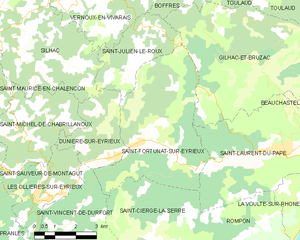
Carte des communes françaises: Saint-Fortunat-sur-Eyrieux